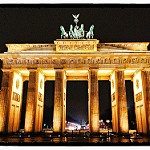
Label: buildings